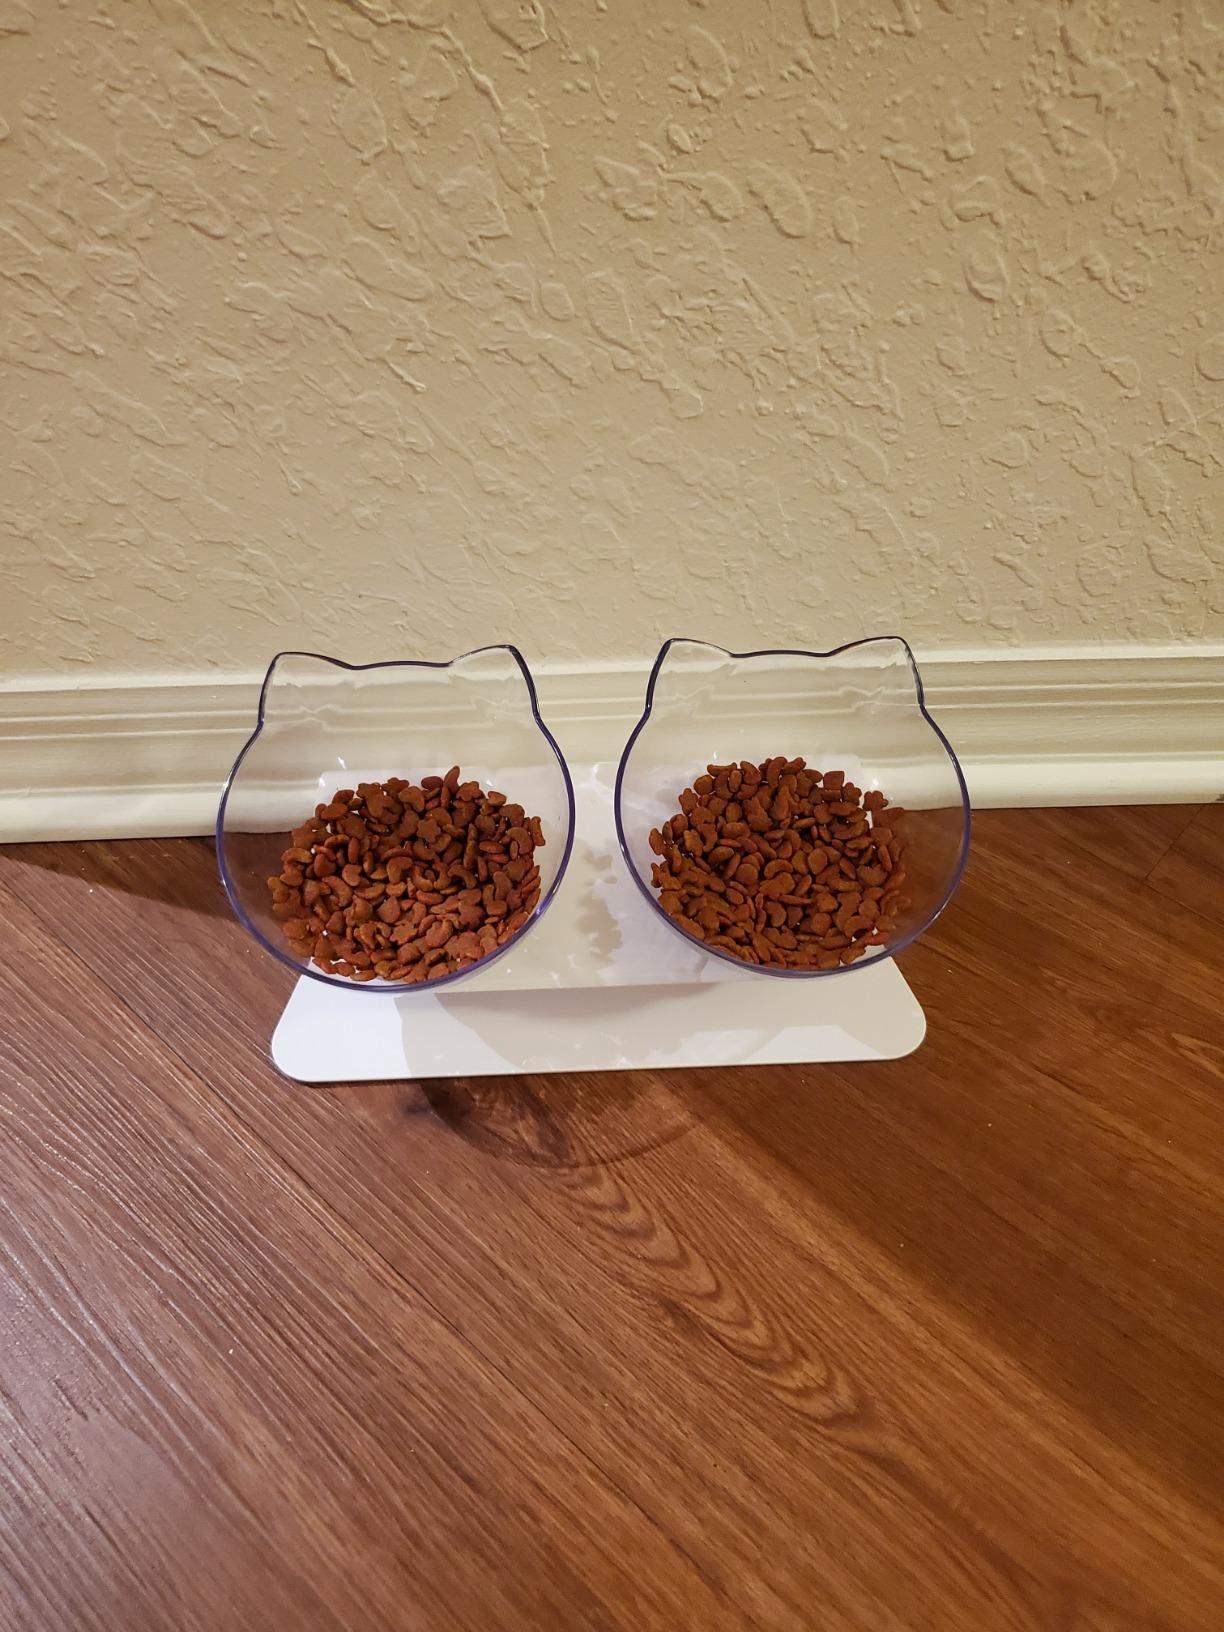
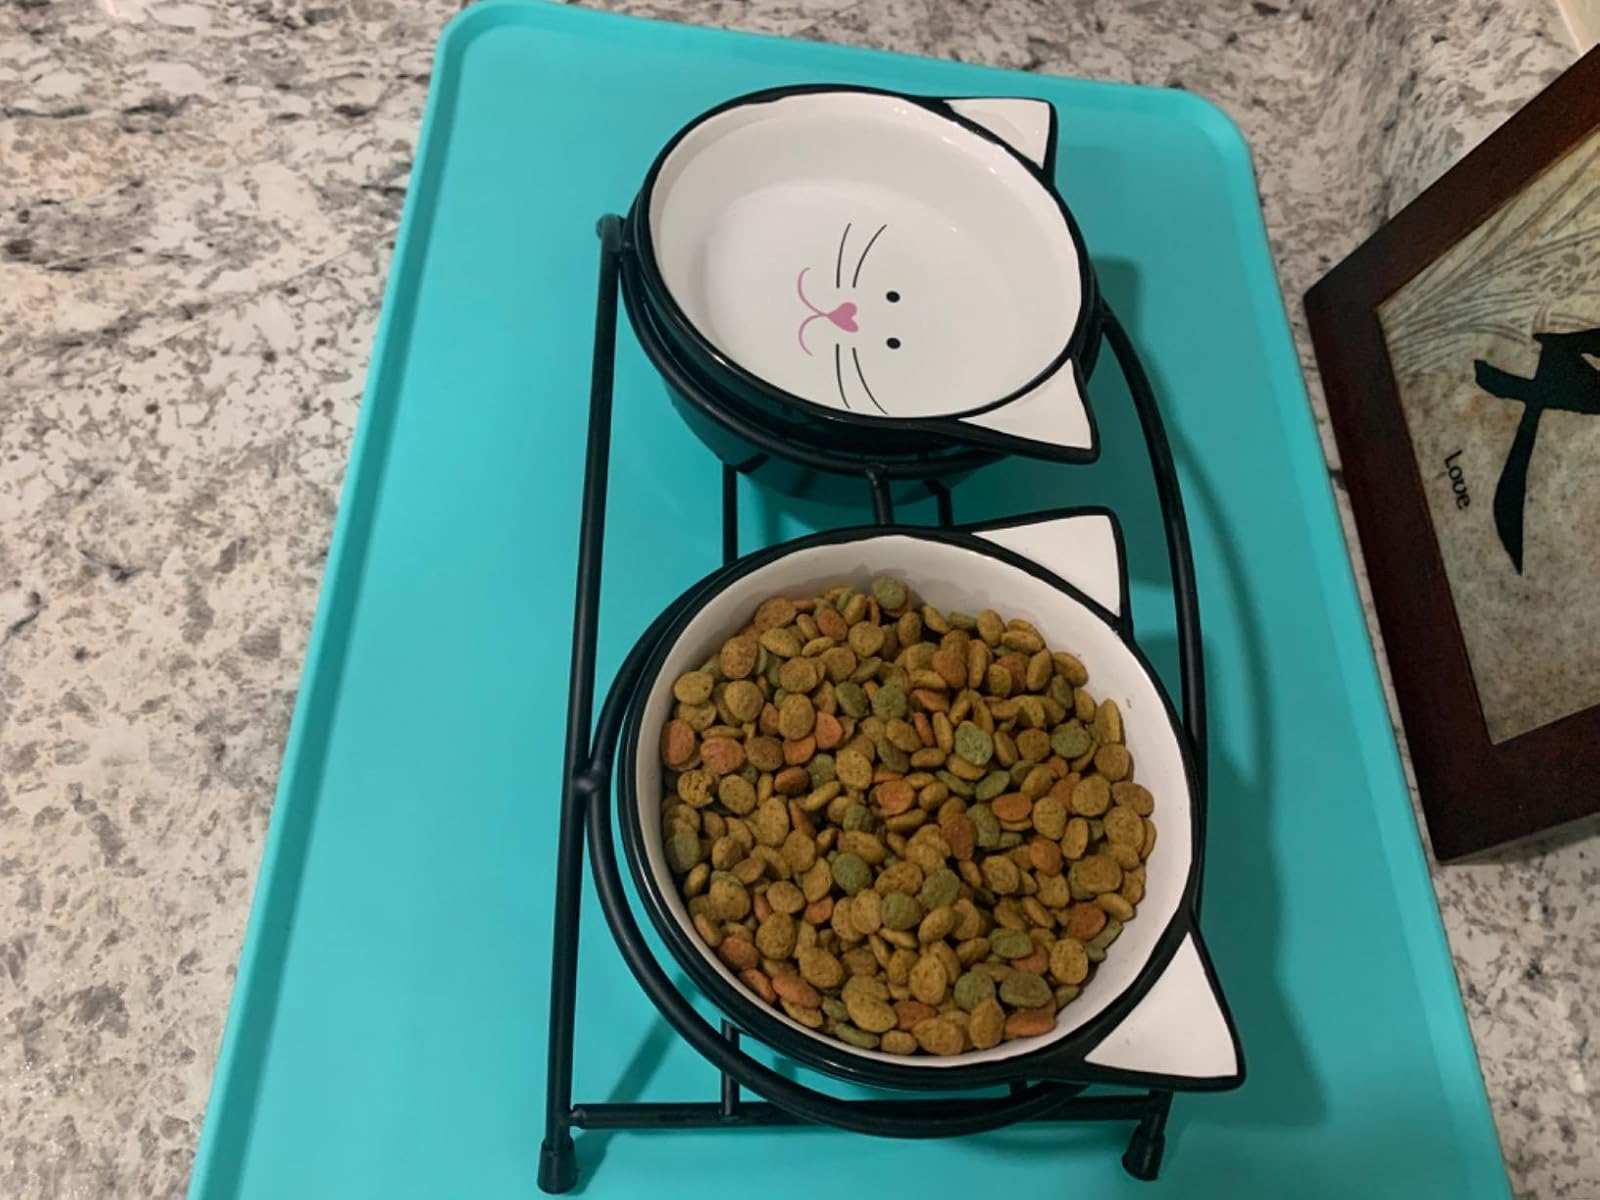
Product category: items_bowl
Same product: no